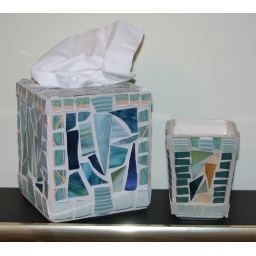
FOR SALE - Tissue box with vase done in china and stained glass